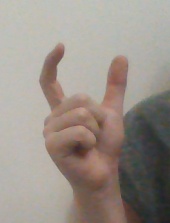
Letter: nun